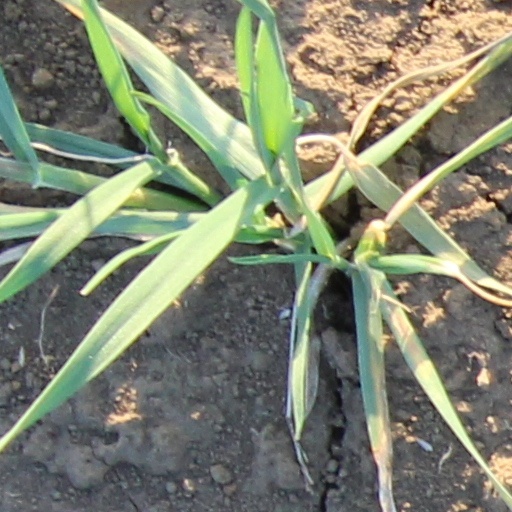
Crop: wheat